Tourism in Uruguay

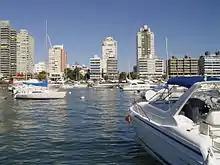
Punta del Este, the queen of the Uruguayan riviera

Punta del Este is located at the extreme southeast of the country, on a small peninsula that gives it its name and taken as conventional limit on the Uruguayan coast between Atlantic Ocean and River Plate. Its beaches are divided into Mansa, or meek, (river side) and Brava, or brave, (ocean side). The name given to these beaches is because the first, to give to the River Plate and be sheltered from the winds and currents from the Atlantic Ocean, almost always presents its fairly calm waters, while the "Brava" beach, the longer ocean has a much more impetuous waves. Punta del Este is virtually connected to the city of Maldonado and eastward spread widely, encompassing La Barra and José Ignacio. It has 122 hotels, 80 restaurants, an international airport and a yacht port that can accommodate 500 boats. About 8 kilometers southeast of Punta del Este is the Lobos Island full of South American fur seals.